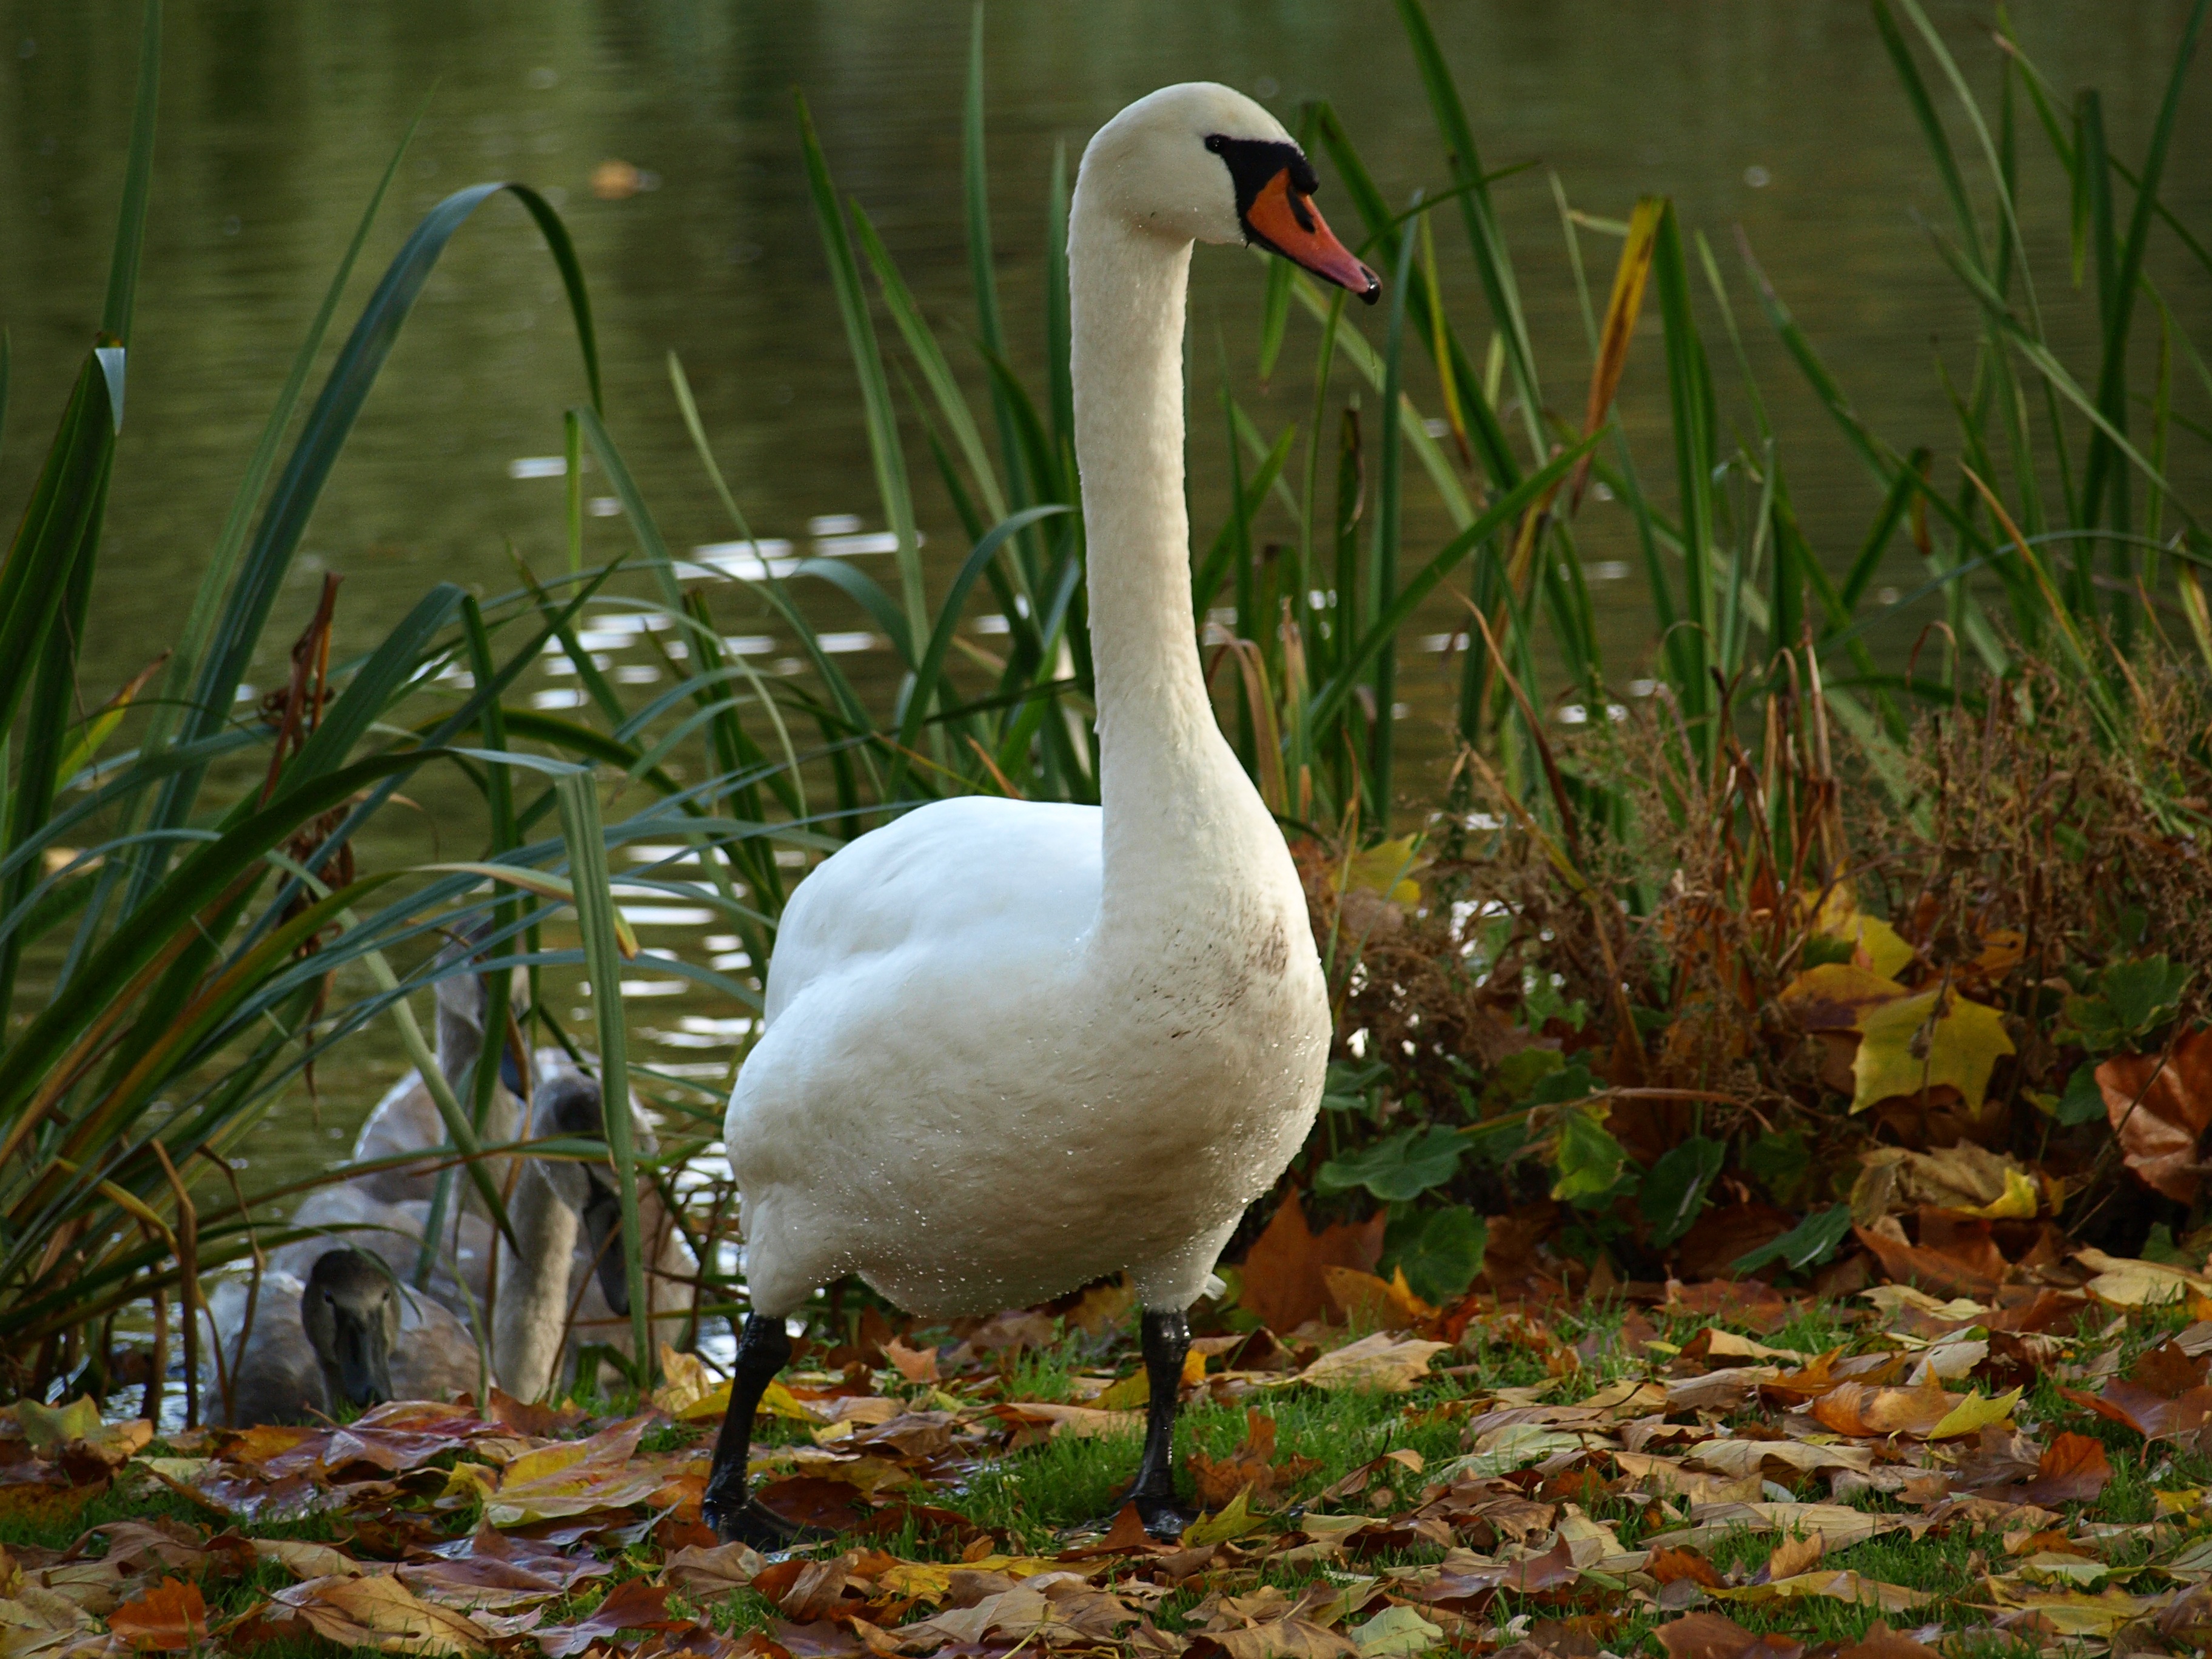
water, nature, bird, white, lake, animal, wildlife, beak, fauna, swan, goose, vertebrate, waterfowl, water bird, ducks geese and swans